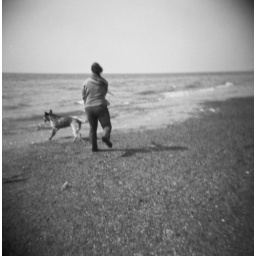
A girl and her dog playing the game that NEVER gets old, 'Stick in the Water,' at St. Leonards.